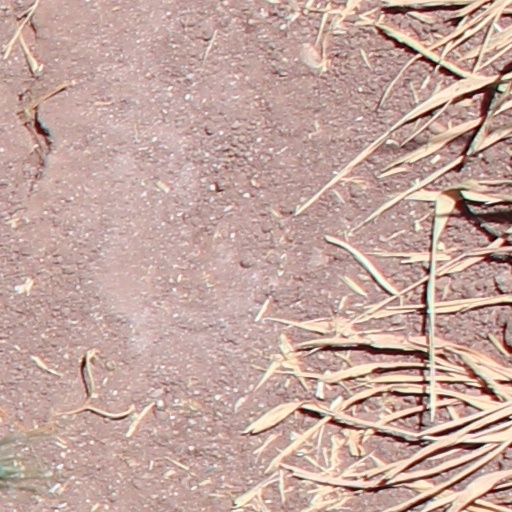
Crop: wheat